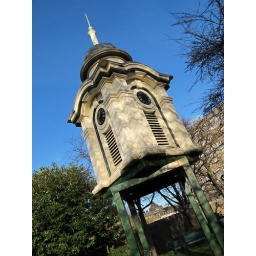
The clock tower from the City of London Union Workhouse in Homerton now standing in Hoxton Gardens.